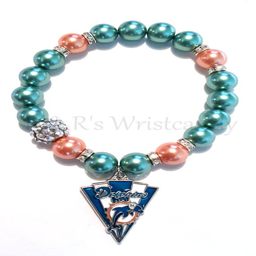
show your team spirit with this fashionable beaded bracelet .